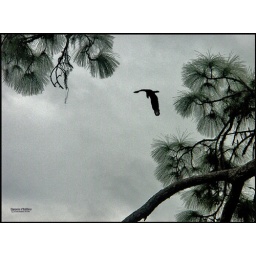
Hawk against a gray sky ..BW. A small Jpg worked over in Photoshop